IBM 9370

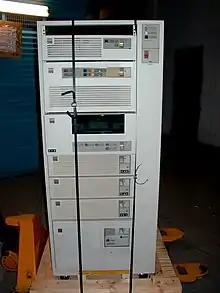
Single-rack 9375 system

The original 9370 hardware was based on technology created for the Fort Knox project - reusing some of the IBM 801-based processor design, and the SPD I/O bus which was derived from the Series/1 bus. All models included a floating-point accelerator as well as a processor console to install, operate and maintain the system. A militarized variant of the 9370 named the "System/MIL-370" was announced alongside the original 9370 models, designed to operate in harsher environmental conditions than the standard 9370 hardware.